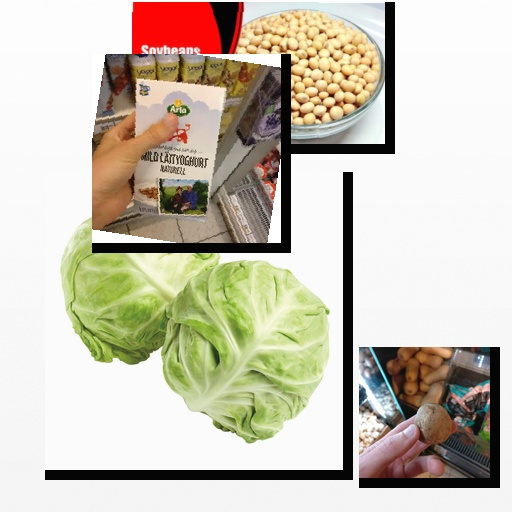
Food items: mushroom, yoghurt, cabbage, soybean